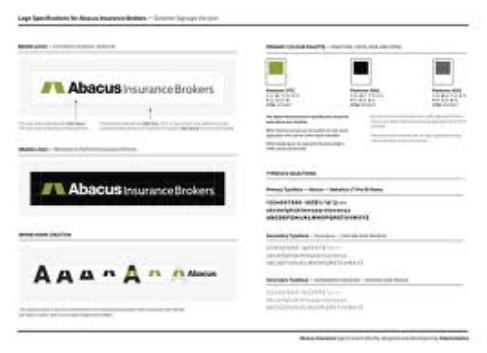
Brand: Abacus 5
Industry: Electronic